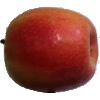
Label: Apple Pink Lady 1